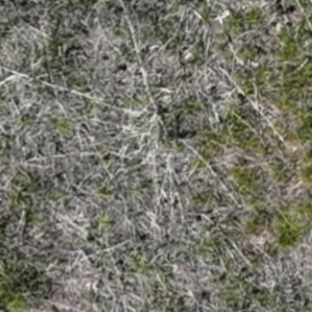
Month: may